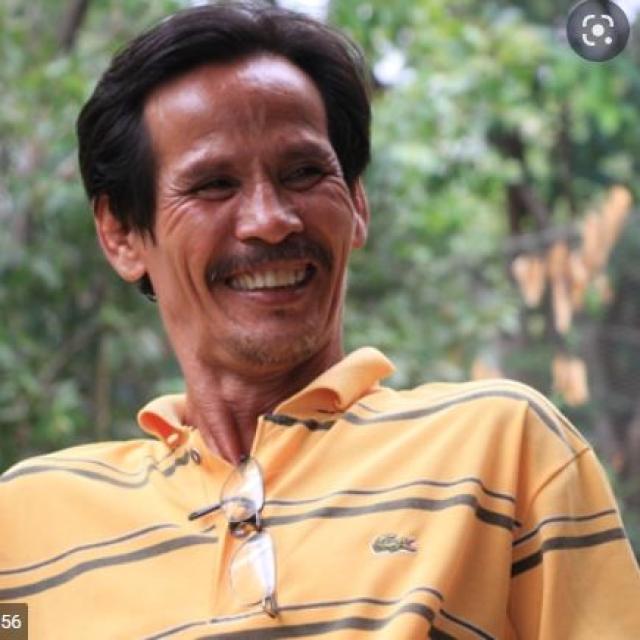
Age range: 45-64